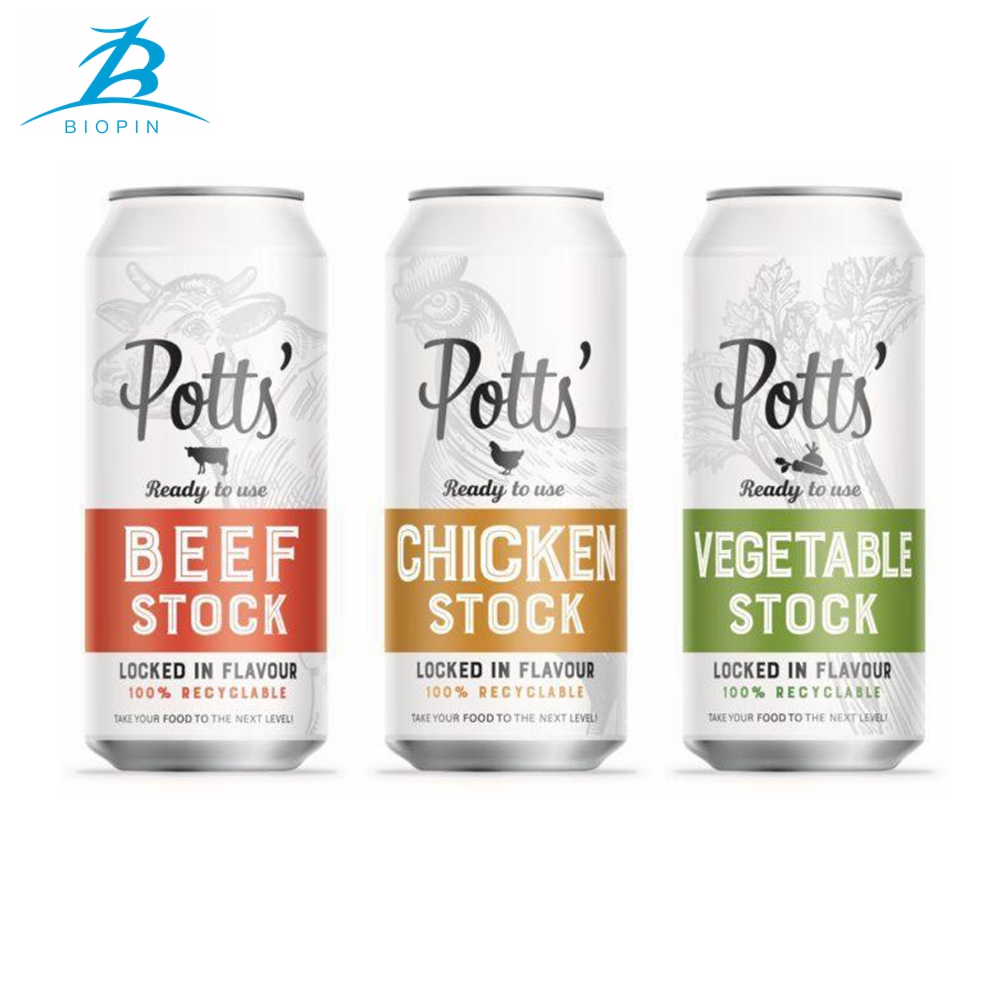
Label: metal